Bloomfield Road

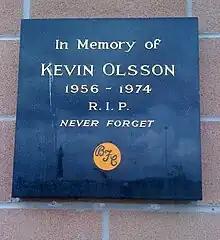
A plaque commemorating Kevin Olsson, a Blackpool supporter who was fatally stabbed during a match at Bloomfield Road

This stand, which is named Brands Scaffolding North-West Stand, joins the West Stand and the North Stand (The Kop) together, it has the same number of rows as the West and has the rest of the hospitality balcony directly above.